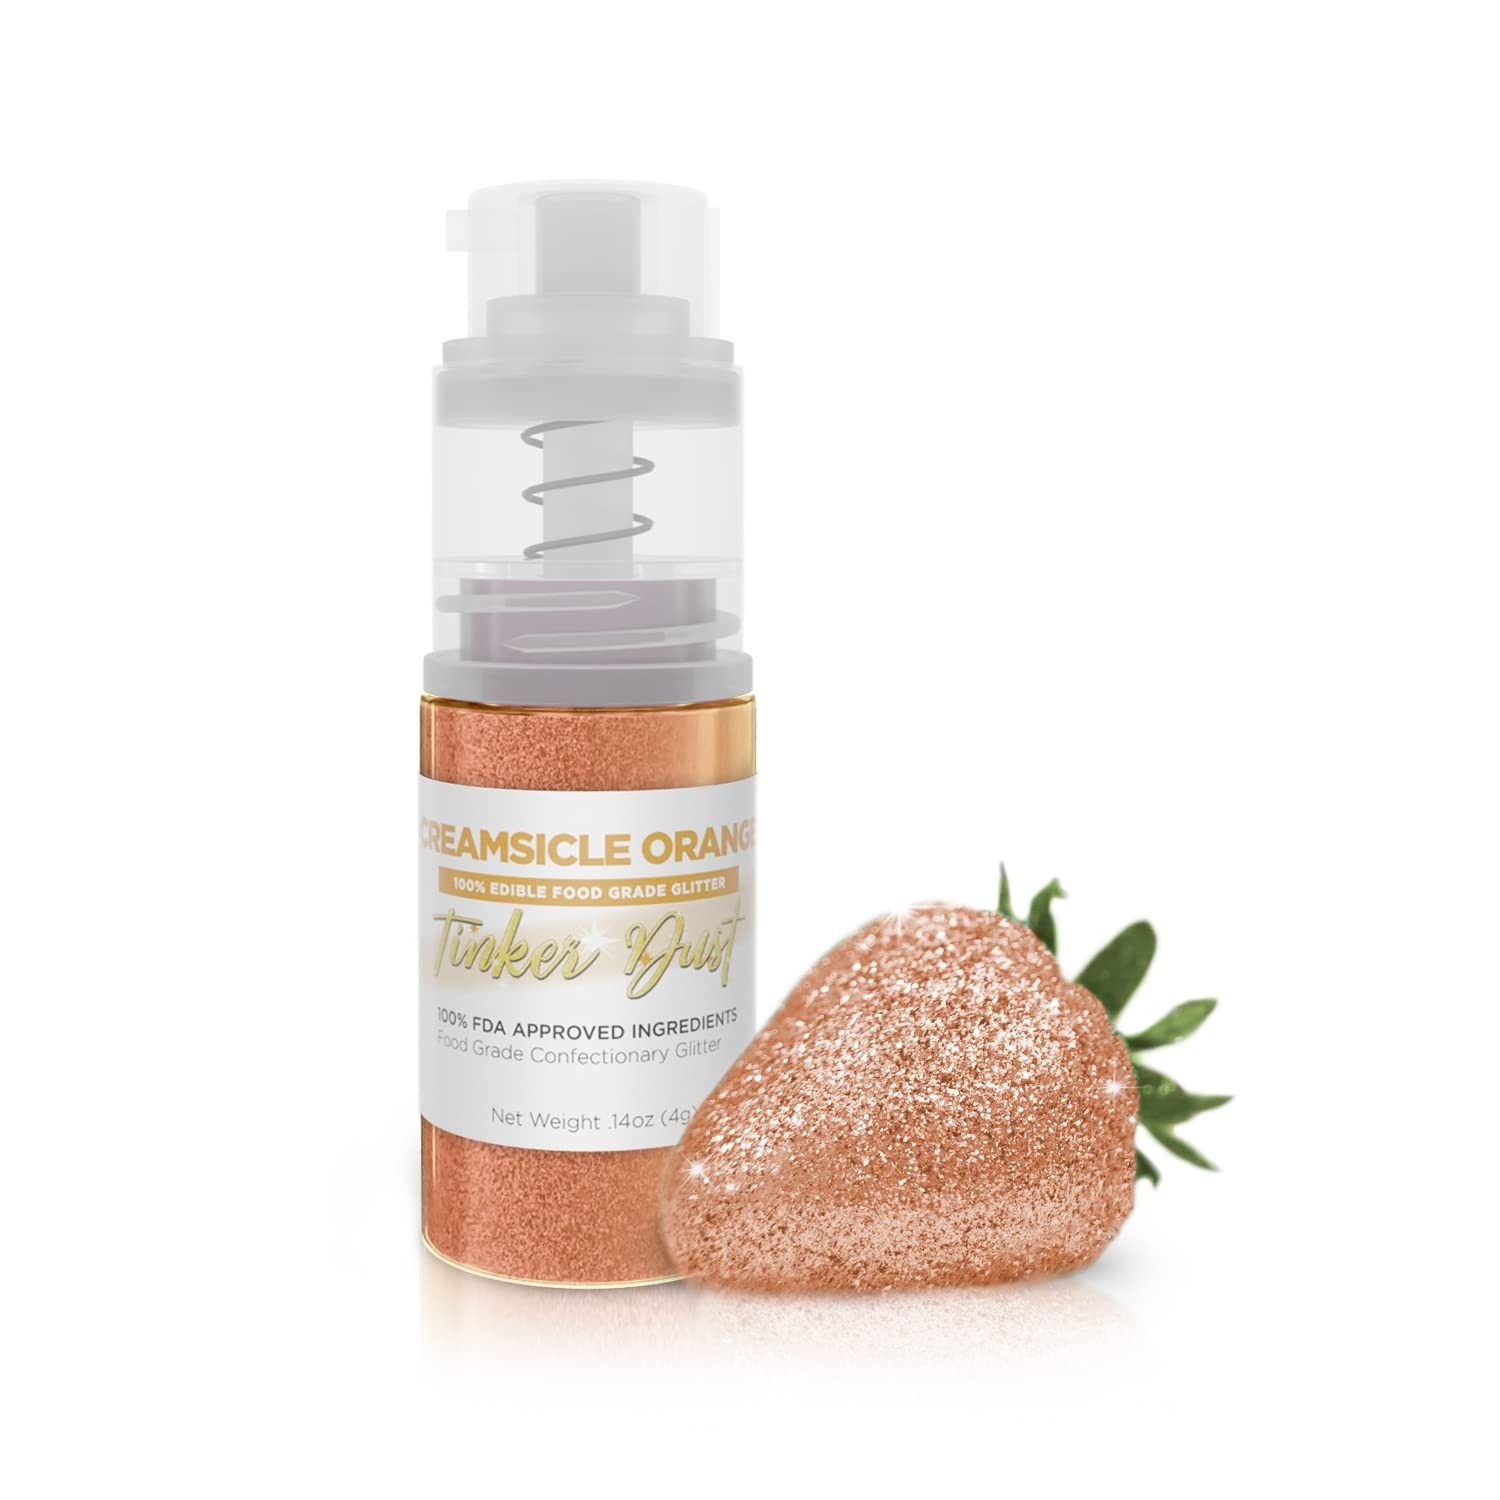
Item Name: Bakell - Creamsicle Orange Tinker Dust (4g, 1x Mini Spray Pump) Edible Glitter for Food, Desserts, and Beverages!
Bullet Point 1: 💕 Dual Use: When you buy Bakell's Tinker Dust, you're getting two products for the price of one! Tinker Dust (except certain golds) can be used as both a cake decorating dust and a beverage garnish! Add it to your favorite cocktail or soft drink to create a silky, shimmering effect that swirls your beverage to life!
Bullet Point 2: 👀 Our Tinker Dusts come in over 40 colors, ensuring you’ll find the perfect hue for cakes and vegan paint applications for any occasion.
Bullet Point 3: 🎂 🍸 Perfect for professional bakers, home cooks, and mixologists, Tinker Dust seamlessly infuses an enchanting sparkle into your confections and beverages.
Bullet Point 4: 🌿 We are the only edible glitter company whose products are made in the USA at SQF III, GMP, Halal, & Kosher certified facilities, & are nut free, gluten free, & vegan.
Bullet Point 5: 🎉 Perfect for gender reveal parties, holidays, birthdays, weddings, graduations, cakes, cocktails, mocktails, cookies, desserts, beer, garnishes, juice, teas, lemonade, coffee, & even crafts!
Bullet Point 6: 🎯 The convenient mini-pump design provides ease and precision of Tinker Dust for your food and drinks.
Bullet Point 7: 🛡️ Red No. 3 Free: Bakell prioritizes your health by carefully selecting the highest quality ingredients, to create the safest and best product on the market. Our Tinker Dust is also gluten free, dairy free, GMO free and vegan.
Product Description: Creamsicle Orange Tinker Dust is a beautiful, food grade edible glitter made with larger particles than Luster Dust to give it that “glitter look!" Perfect for cake decorating, cupcakes, cookies, fruit and even beverages! The convenient mini spray pump design ensures precise application to your culinary creations. This Tinker Dust is vegan, Red No. 3 (Erythrosine) free, gluten free, dairy free, nut free and GMO free. Whether you're a professional baker, a passionate home cook, or a mixologist, Tinker Dust is a seamless way to infuse a sparkle into your edible creations, adding a visually appealing touch to every treat.
Value: 1.0
Unit: Count

Price: 10.98